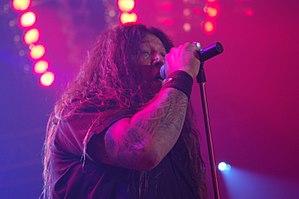
Chuck Billy, né le 23 juin 1962, est un chanteur américain, il est principalement connu pour sa participation au groupe de Thrash metal Testament. Chuck Billy est un représentant de l'ethnie amérindienne des Pomos.